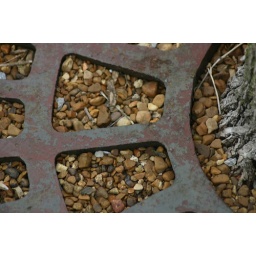
Grate around tree base